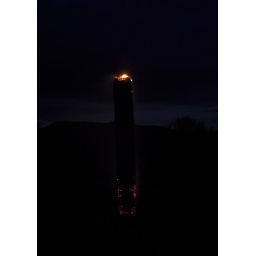
remnant embers as the book tower fire calms... the outline of the mountain gulaga can just be seen in the distance